Bengali Hindu wedding

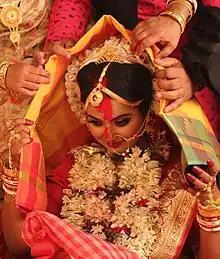

Sindoor Daan is a significant ritual in a traditional Bengali wedding, marking the official union of the bride and groom. During this ceremony at the Chadnatala (wedding altar), the groom applies sindoor (vermilion) to the bride’s hair parting using a konke (traditional rice measuring utensil), signifying her transition into married life. He then places a Lajja-Bostro, a new saree from his family, over her head as a gesture of acceptance and protection. This ritual marks the conclusion of the wedding, establishing their bond as husband and wife. The sindoor serves as a lifelong symbol of commitment, respect, and marital devotion in Bengali tradition.